Zoomusicology

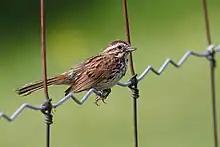
Song Sparrow

The most well-known form of music found in non-human animals is birdsong. Birdsong is different from normal calls. For example, a call will usually simply function to communicate a direct message. For instance, a bird call could be used to direct attention that a predator is near. Meanwhile, a song contains more repetition and usually will have distinct structure to it, with a specific beginning, middle, and end. In many species of songbirds, songs seem to be used both as a way to attract potential mates, as well as to mark and defend one's territory. It has been observed that young songbirds acquire their ability to produce song from imitation of adult birds. There seems to be a critical period for song learning. In one experiment, they compared birds raised in isolation, (this involved isolation from other birds as well as the vocalizations of other birds), with those raised in a colony, without these forms of isolation. Using an fMRI scan and the blood oxygen level dependent (BOLD) as a measurement of brain activity, it was found that birds raised in the isolation condition did not appear to show a preference between their own songs and a repetitive song. Meanwhile, colony-raised birds showed a stronger reaction to their own song being played back.